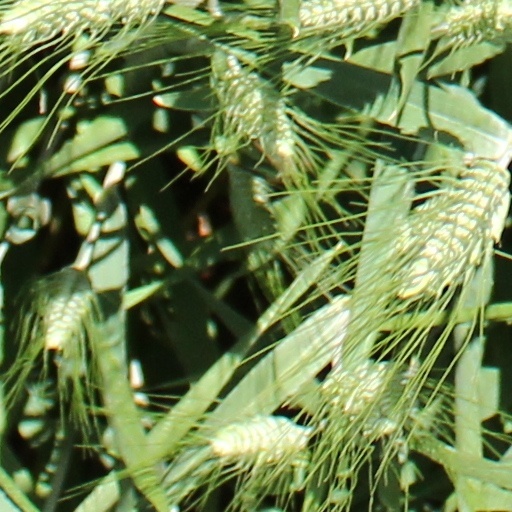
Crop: wheat